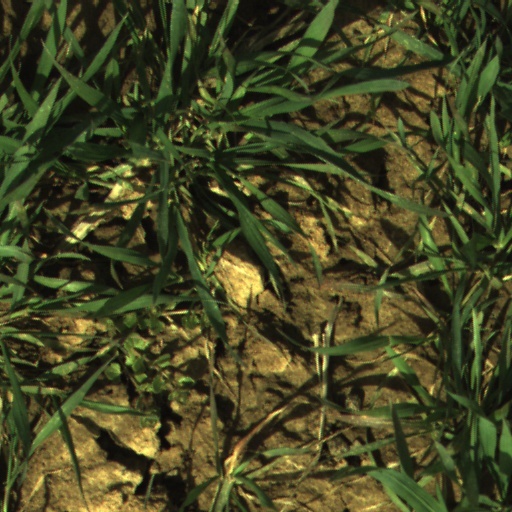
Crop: wheat